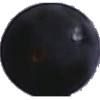
Label: Grape Blue 1